Saegheh

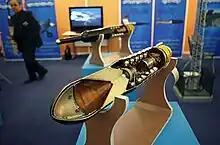
The Saeghe 1 (cutaway, front) and a Saeghe 2 (rear)

The Saegheh ("Lightning" or "Thunder" in Persian; also spelled Saegre, Saeghe, Saeqeh, etc.) is any of at least eight completely separate Iranian weapons systems: a rocket-propelled grenade (RPG) warhead, an anti-tank guided missile family, a surface-to-surface rocket, a target drone family, an air-to-air missile, a claimed stealth unmanned aerial vehicle, a fighter jet, and an anti-ship cruise missile.